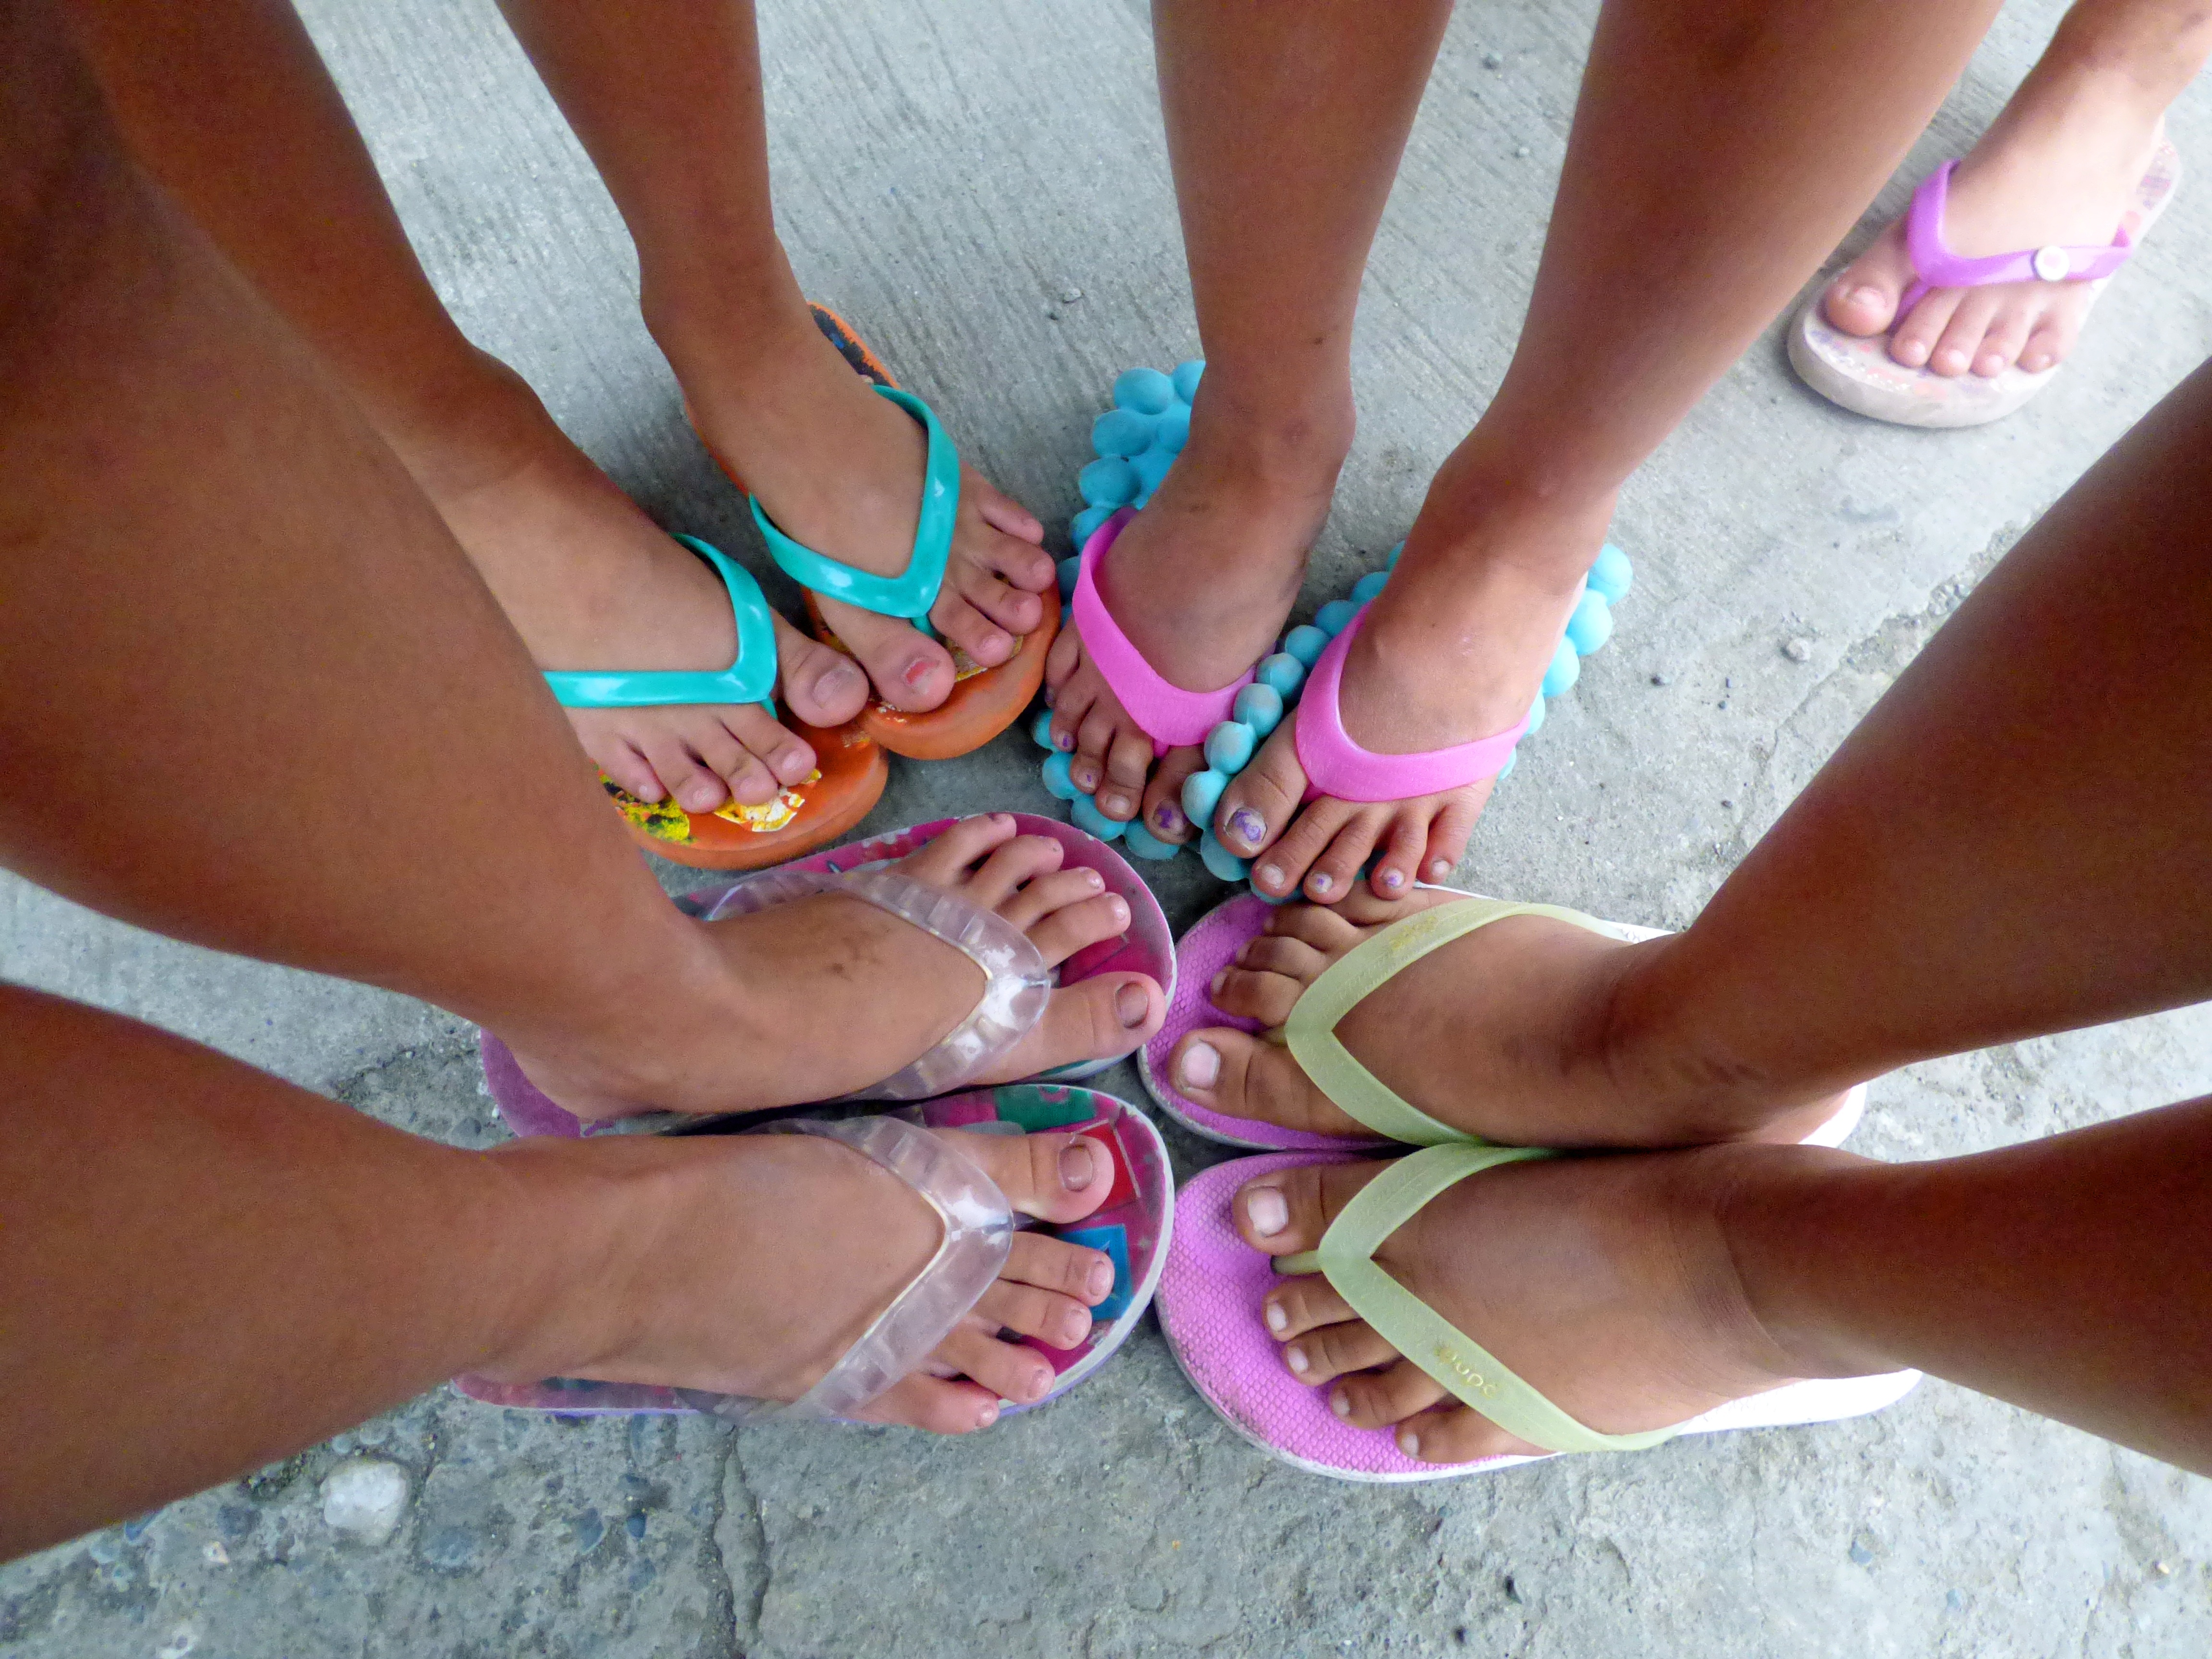
hand, shoe, girl, feet, summer, leg, finger, foot, child, human, clothing, pink, nail, sandal, human body, barefoot, shoes, children, legs, footwear, children's shoes, children's feet, child s